Three wise monkeys

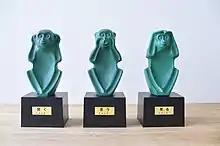
Three wise monkeys variation : "Hear, speak, see only good"

The source that popularized this pictorial maxim is a 17th-century carving over a door of a stable of the Tōshō-gū shrine in Nikkō, Japan. The carvings at Tōshō-gū Shrine were carved by Hidari Jingoro, and are believed to have incorporated Confucius’s Code of Conduct, using the monkey as a way to depict man’s life cycle. There are a total of eight panels, and the iconic three wise monkeys picture comes from panel 2. The philosophy, however, probably originally came to Japan with a Tendai-Buddhist legend, from China in the 8th century (Nara Period). It has been suggested that the figures represent the three dogmas of the so-called middle school of the sect.